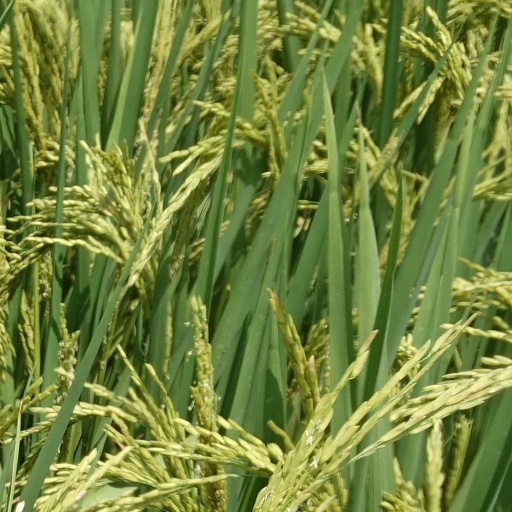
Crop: rice